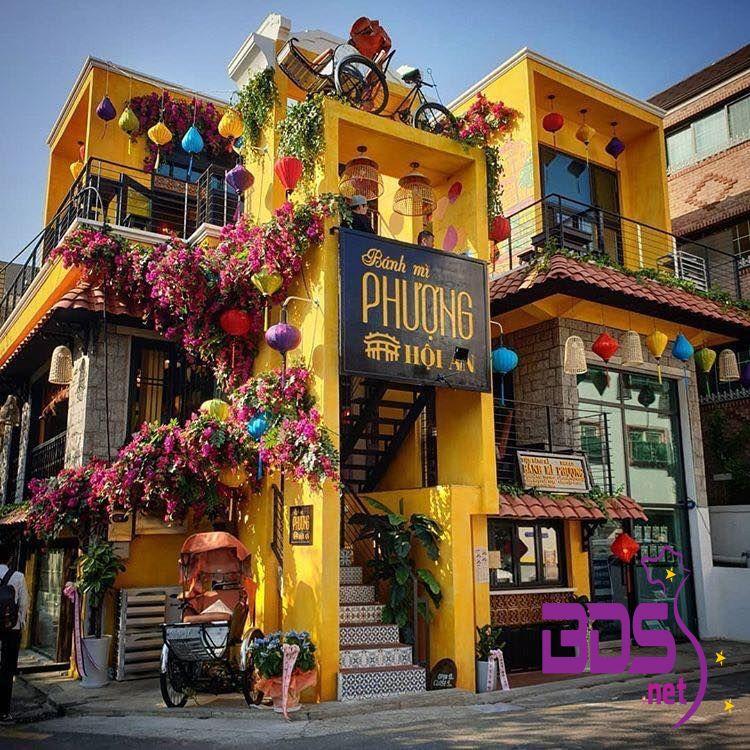
có một tấm biển tên làm bằng gỗ ở mặt trước của quán bánh mì